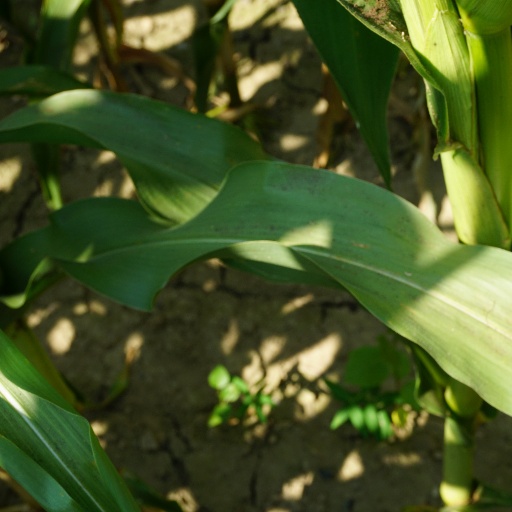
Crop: maize; corn